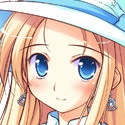
Portrait style: Anime Portrait